Goloka

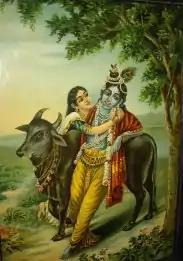
Painting of Radha and Krishna

Goloka or Goloka Vrindavan is the celestial abode of the Hindu god Krishna and his chief consort Radha. In the "Bhagavata Purana" and "Garga Samhita", Krishna is portrayed as the highest person who resides in Goloka along with his consort Radha.